Stormont, Dundas and Glengarry Highlanders

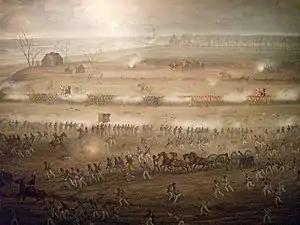
Battle of Crysler's Farm

All units fought the rebels of 1837–1838, two in Lower Canada at the Battle of Beauharnois and three at the 1838 Battle of the Windmill, where 10 militiamen were killed and 13 wounded.